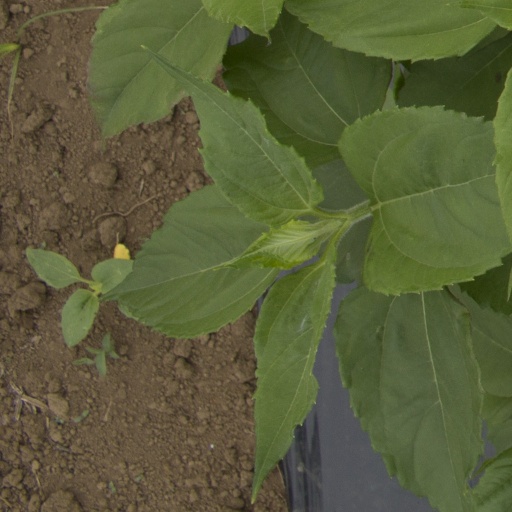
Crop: Jerusalem artichoke